Frances Forbes-Robertson

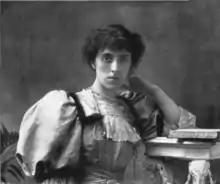

Frances Forbes-Robertson (after marriage, Frances Harrod; 1866 – 23 May 1956) was a British artist, novelist, and actor. Among her publications can be counted "The Devil's Pronoun" (1894), "Odd Stories" (1897), "The Potentate" (1898), "Mother Earth" (1902), "The Hidden Model" (1902), "What We Dream" (1903), "Trespass" (1928), and "Stained Wings" (1930).